Lower Silesian Voivodeship

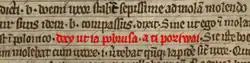
The oldest known Polish written sentence in the "Book of Henryków", now held by the Archdiocesan Museum in Wrocław

Silesian tribes settled the lands at the end of the first millennium after the Migration Period. In the 9th century, the region became part of Great Moravia under Svatopluk I of Moravia and in the 10th century, Mieszko I of the Piast dynasty eventually incorporated the region to Poland. The region withstood German invasions with decisive Polish victories at Niemcza (1017) and Głogów (1109), both commemorated with monuments. It was divided into small realms reigned by Silesian branches of Piast dukes after the testament of Bolesław III Wrymouth in 1138. Wrocław was mentioned as one of three centers of the Kingdom of Poland, along with Kraków and Sandomierz, in the early-12th-century "Gesta principum Polonorum" chronicle. In 1241, it was the place of the Battle of Legnica, the largest battle of the Mongol invasions of Poland. With the "Ostsiedlung", the cultural and ethnic Germanic influence grew with an influx of immigrants from the German-speaking areas of the Holy Roman Empire, and since the 1330s when it was subjugated to the Kingdom of Bohemia, although large portions of Lower Silesia still formed Polish-ruled duchies under the houses of Piast, Jagiellon and Sobieski, some up to the 17th and 18th century. Chief medieval ducal capitals of the area were Wrocław, Legnica, Głogów, Świdnica and Jawor. Lower Silesia was, during the Middle Ages, one of Poland's cultural centers. The "Book of Henryków" (1273), which contains the earliest known sentence written in the Polish language, as well as a document which contains the oldest printed text in Polish, were both created within it. The first granting of municipal privileges in Poland took place in the region, with the granting of rights for Złotoryja by Henry the Bearded. Medieval municipal rights modeled after Lwówek Śląski and Środa Śląska, both established by Henry the Bearded, became the basis of municipal form of government for several cities and towns in Poland, and two of five local Polish variants of medieval town rights. Burial sights of medieval Polish monarchs from the Piast dynasty are located in the province.